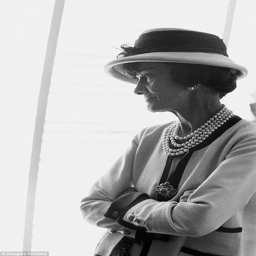
photographer got unlimited access to film costumer designer during a period resulting in a book of black and white photographs of the designer and her work